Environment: real
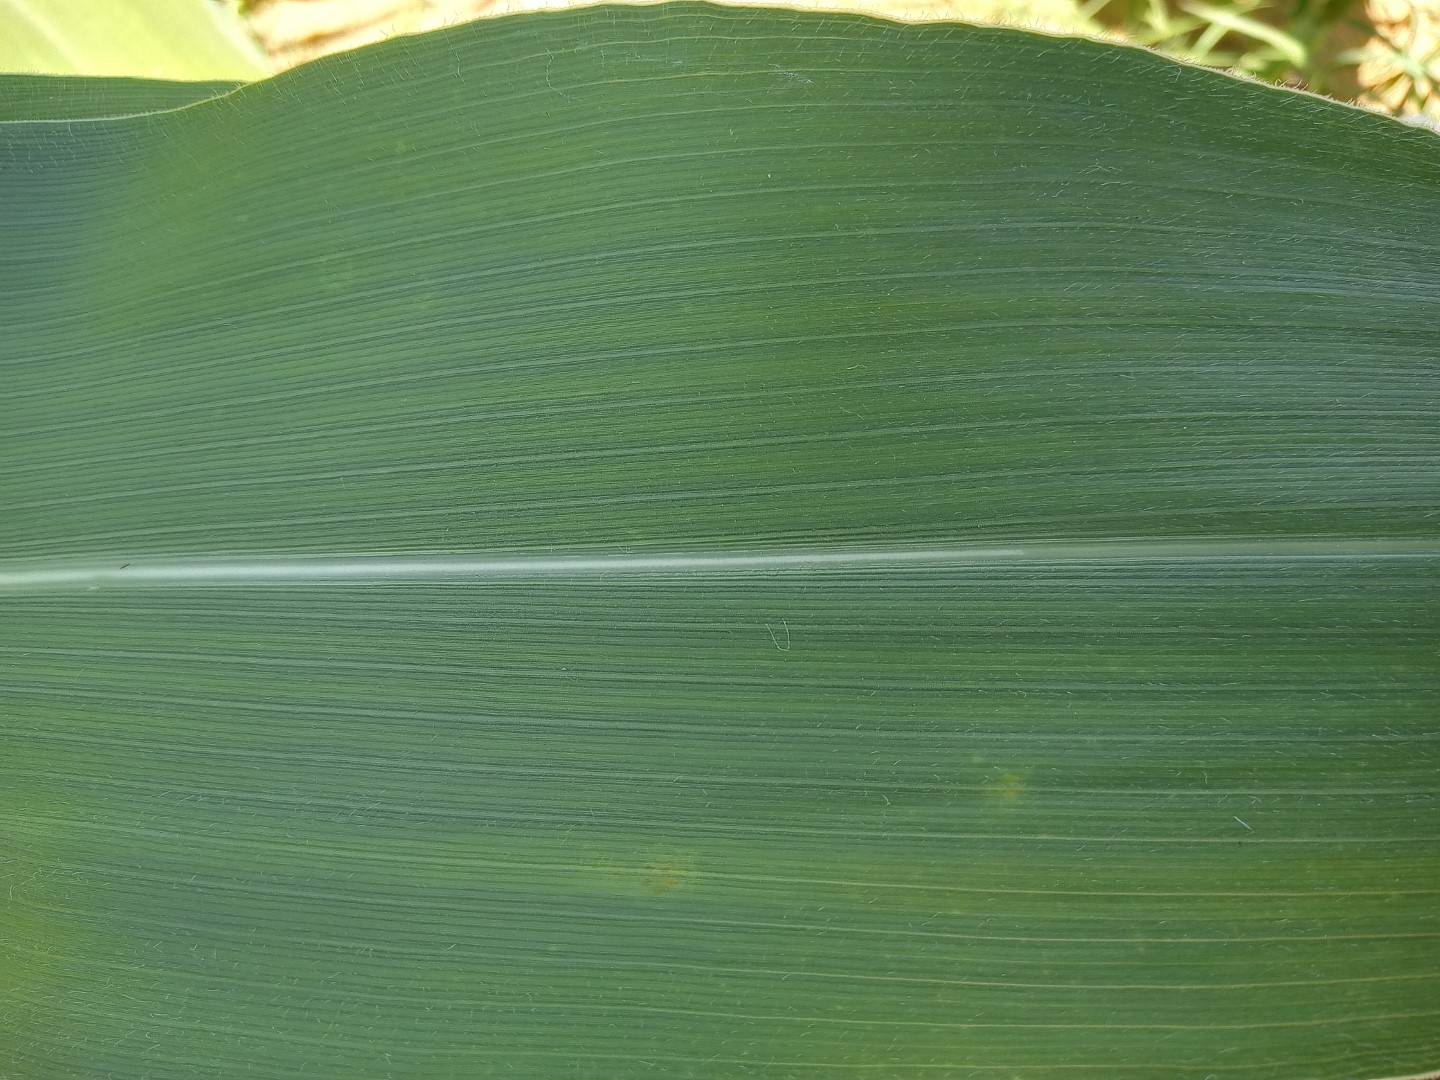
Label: healthy